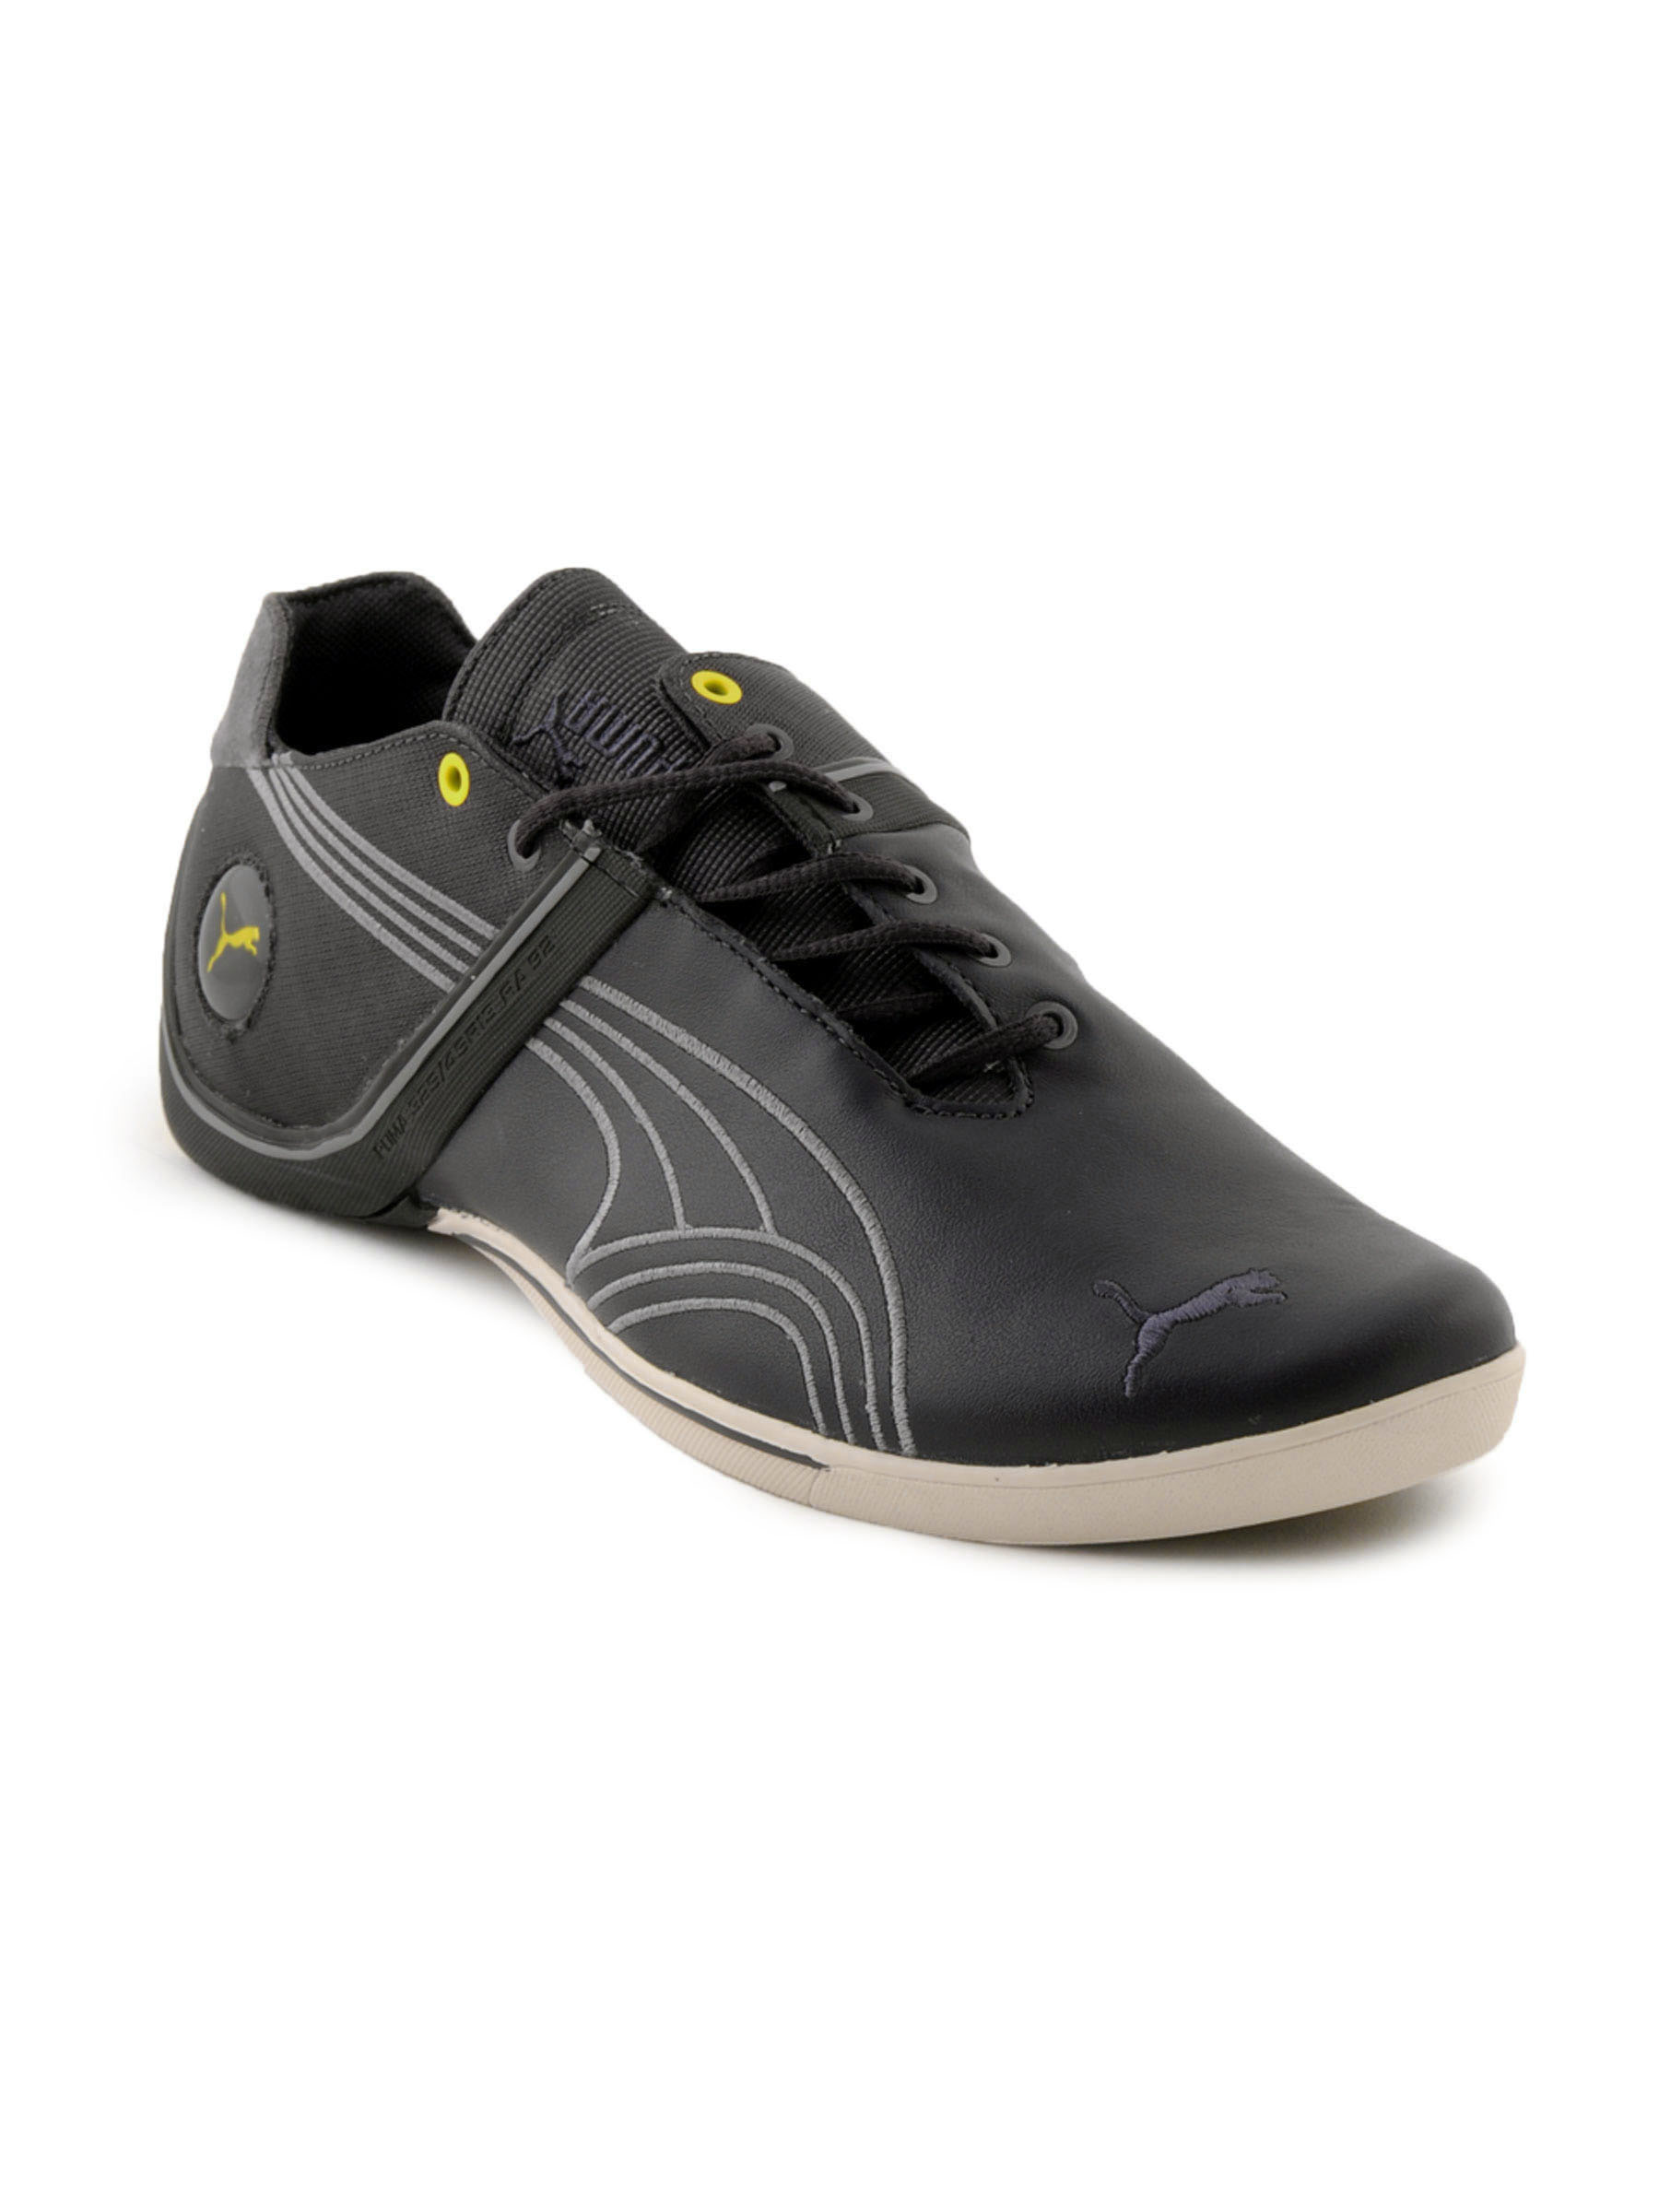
Puma Men Future Cat Remix Lo Navy Blue Casual Shoes
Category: Footwear / Shoes / Casual Shoes
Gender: Men
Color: Navy Blue
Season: Fall 2011
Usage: Casual